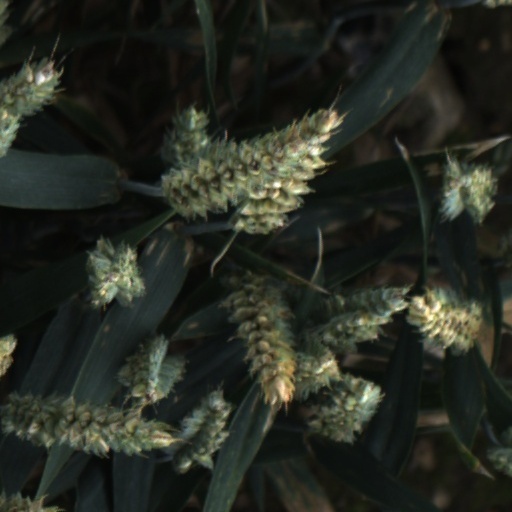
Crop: wheat